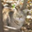
Label: cat